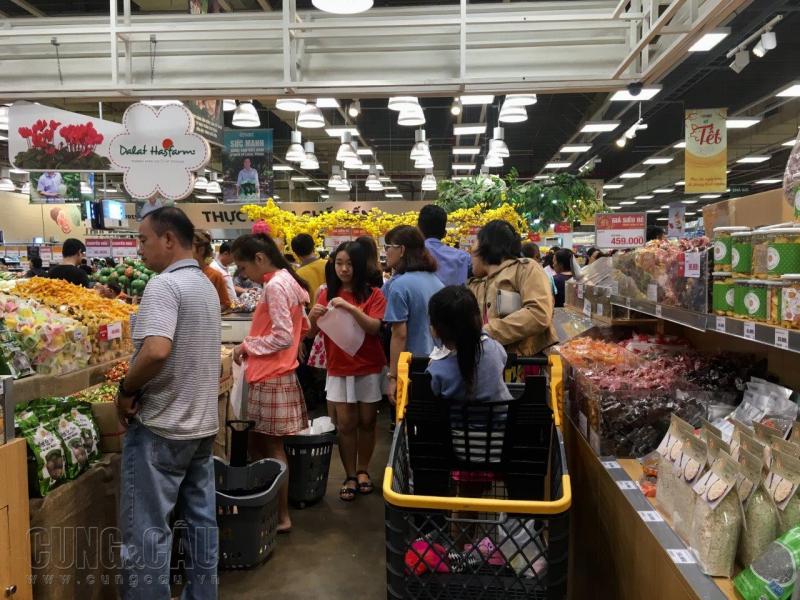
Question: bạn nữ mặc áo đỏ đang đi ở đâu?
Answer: đang đi ở trong một siêu thị